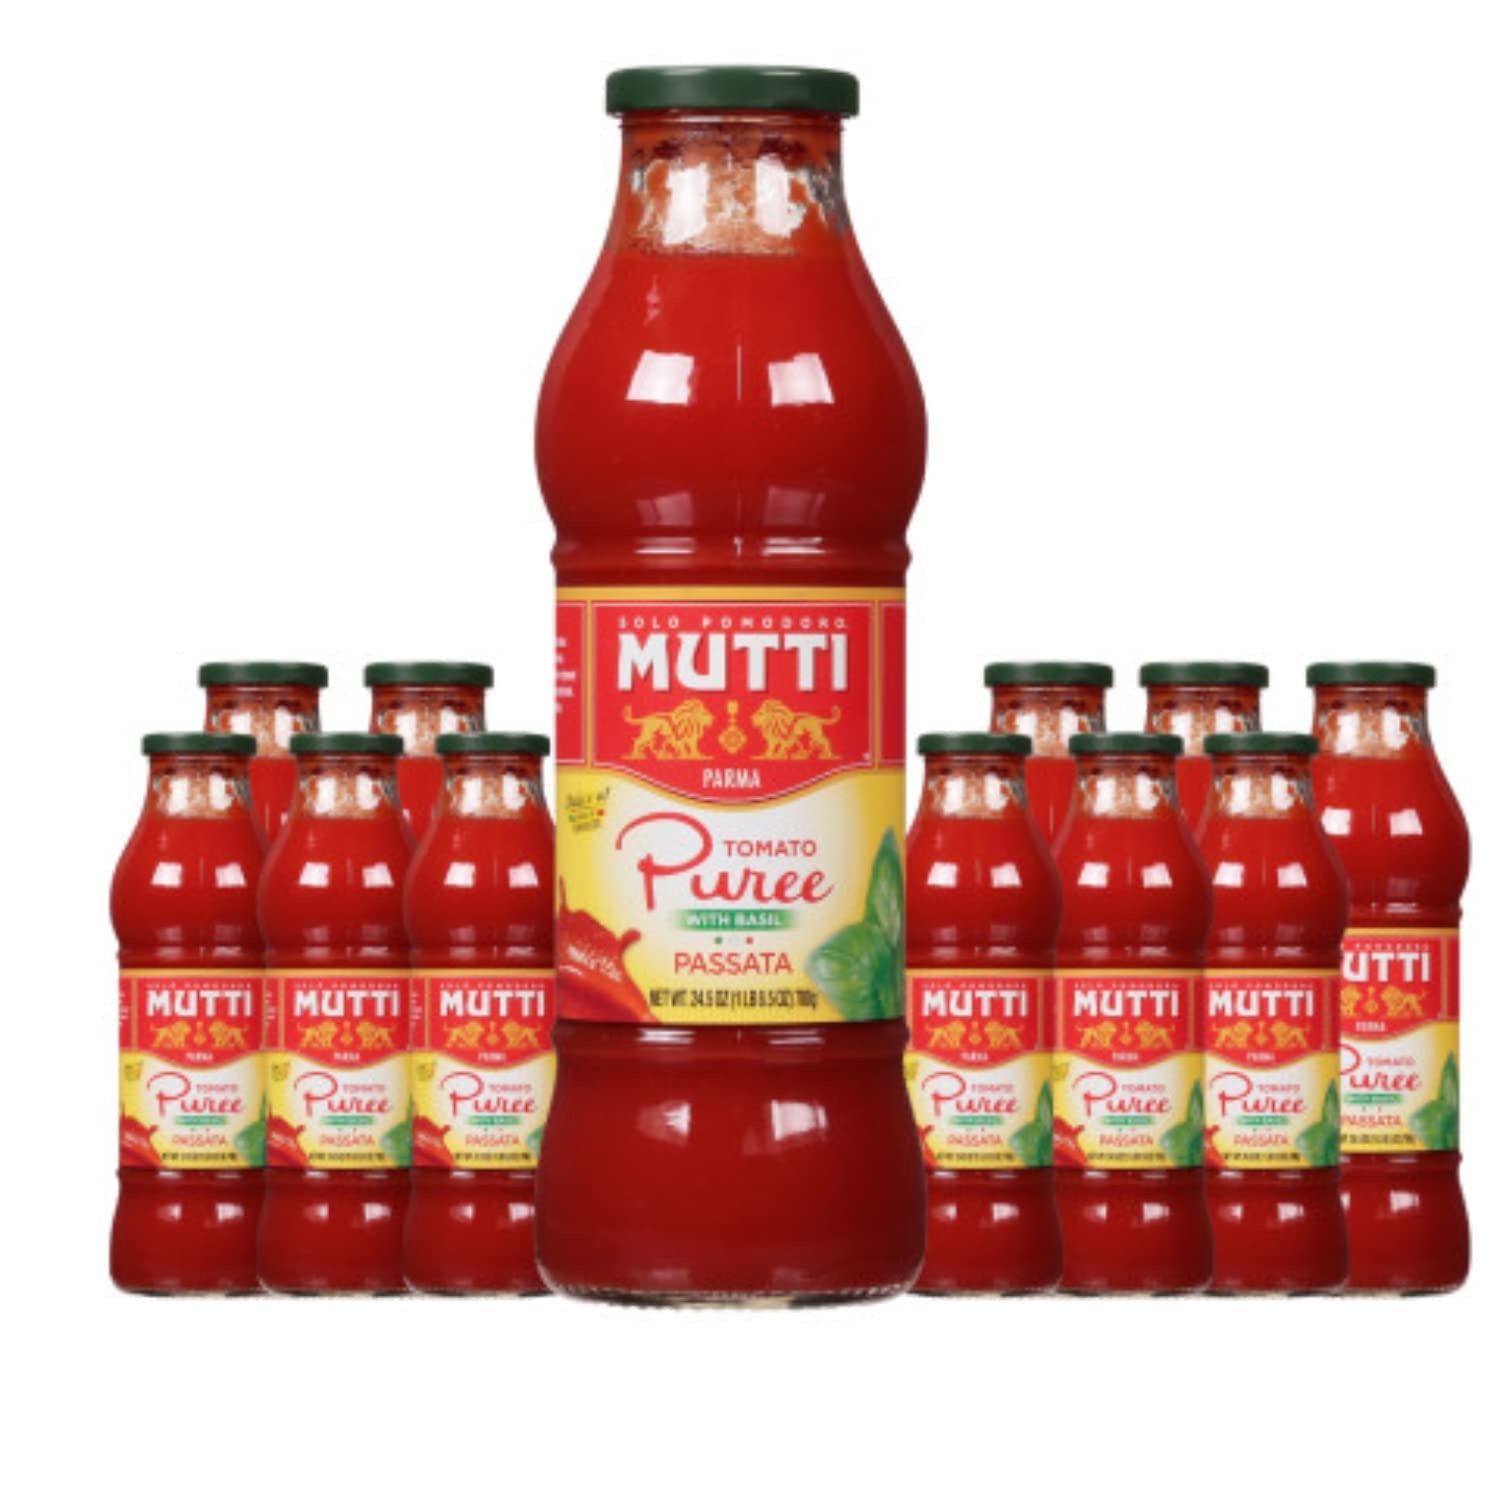
Item Name: Mutti Tomato Puree with Basil (Passata con Basilico), 24.5 oz. | 12 Pack | Italy’s #1 Brand of Tomatoes | Fresh Taste | Vegan Friendly & Gluten Free | No Additives or Preservatives
Bullet Point 1: 100% ITALIAN TOMATOES: Mutti sun-ripened tomatoes are transformed into a sweet velvety puree with a touch of Mediterranean sea salt. After eliminating the skin and seeds, the tomatoes are pureed to achieve a smooth, luxurious texture while maintaining their bright red color and sweet flavor. A fragrant basil leaf is added to each bottle.
Bullet Point 2: REMARKABLY FRESH FLAVOR: These pureed tomatoes are the highest quality with no GMOs, additives, or preservatives. Bring delicious, fresh flavor into your kitchen with non-BPA packaging.
Bullet Point 3: TOMATOES FOR VERSATILE COOKING: These glass bottled tomatoes are the best-kept secret in every recipe from a fast tomato basil soup, marinara sauce, and even a Basil Bloody Mary drink. Perfect for those passionate about cooking and desire great taste.
Bullet Point 4: VEGAN FRIENDLY & GLUTEN FREE: Mutti Tomato Puree is a vegan and gluten-free food. Made with natural goodness, you can see and taste a difference in these delicious, canned tomatoes.
Bullet Point 5: SUSTAINABLY GROWN: From Italy’s #1 tomato brand. Since 1899, the Mutti family has shared its passion for Italian tomatoes and preserving one of nature’s perfect gifts at the peak of ripeness. Mutti has partnered with WWF in Italy for over 20 years to reduce water consumption and its carbon footprint.
Value: 294.0
Unit: Ounce

Price: 28.175